Gabriel's horn

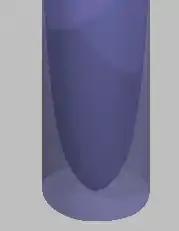
René-François de Sluse once tongue-in-cheek remarked that this solid of rotation of a (half) cissoid formed a lightweight goblet that even the heaviest drinker could not empty, because it itself has finite volume but encloses an infinite volume. It is not claimed to have a finite surface area, however.

The converse of Torricelli's acute hyperbolic solid would be a surface of revolution that has a "finite" surface area but an "infinite" volume.